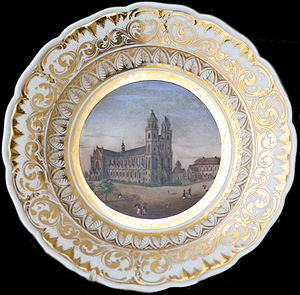
Tallerken
Tysk udsmykket tallerken fra 1844.
En tallerken er en beholder eller mindre flade med opbuet kant til at korttidsopbevare mad på. Spisetallerkener, der er beregnet til at spise mad af, ligner en mellemting mellem en skål og den større serveringstallerken.